Bewcastle Roman Fort

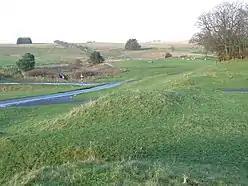
Ramparts of the Roman fort at Bewcastle

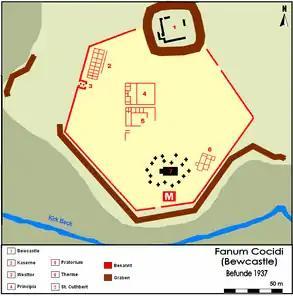
Plan of Fanum Cocidi (excavated 1937)

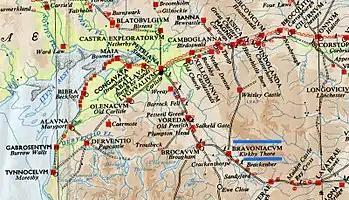
Forts near Hadrian's wall

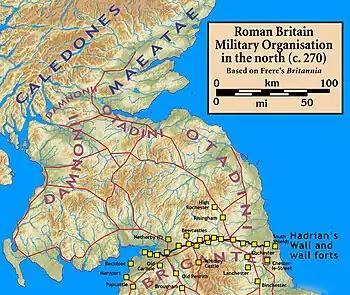
Roman forts in 270 AD

Bewcastle Roman Fort was built to the north of Hadrian's Wall as an outpost fort possibly intended for scouting and intelligence. The remains of the fort are situated at the village of Bewcastle, Cumbria, to the north of the Roman fort at Birdoswald, on Hadrian's Wall.